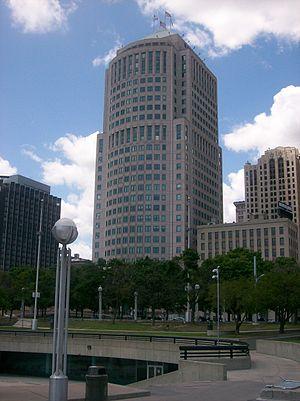
Le 150 West Jefferson est un gratte-ciel de bureaux de 139 mètres de hauteur construit à Détroit de 1987 à 1989 dans un style post-moderne.